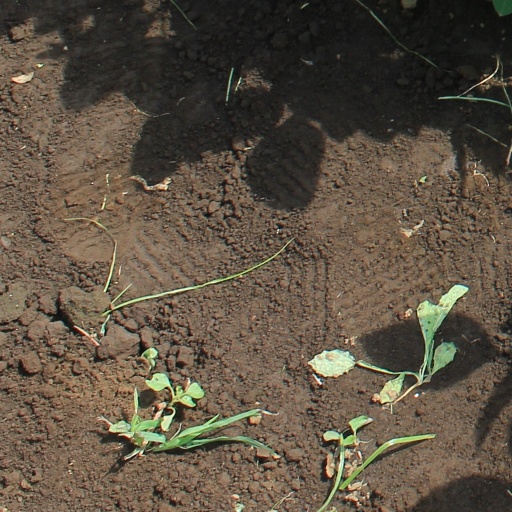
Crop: soybean